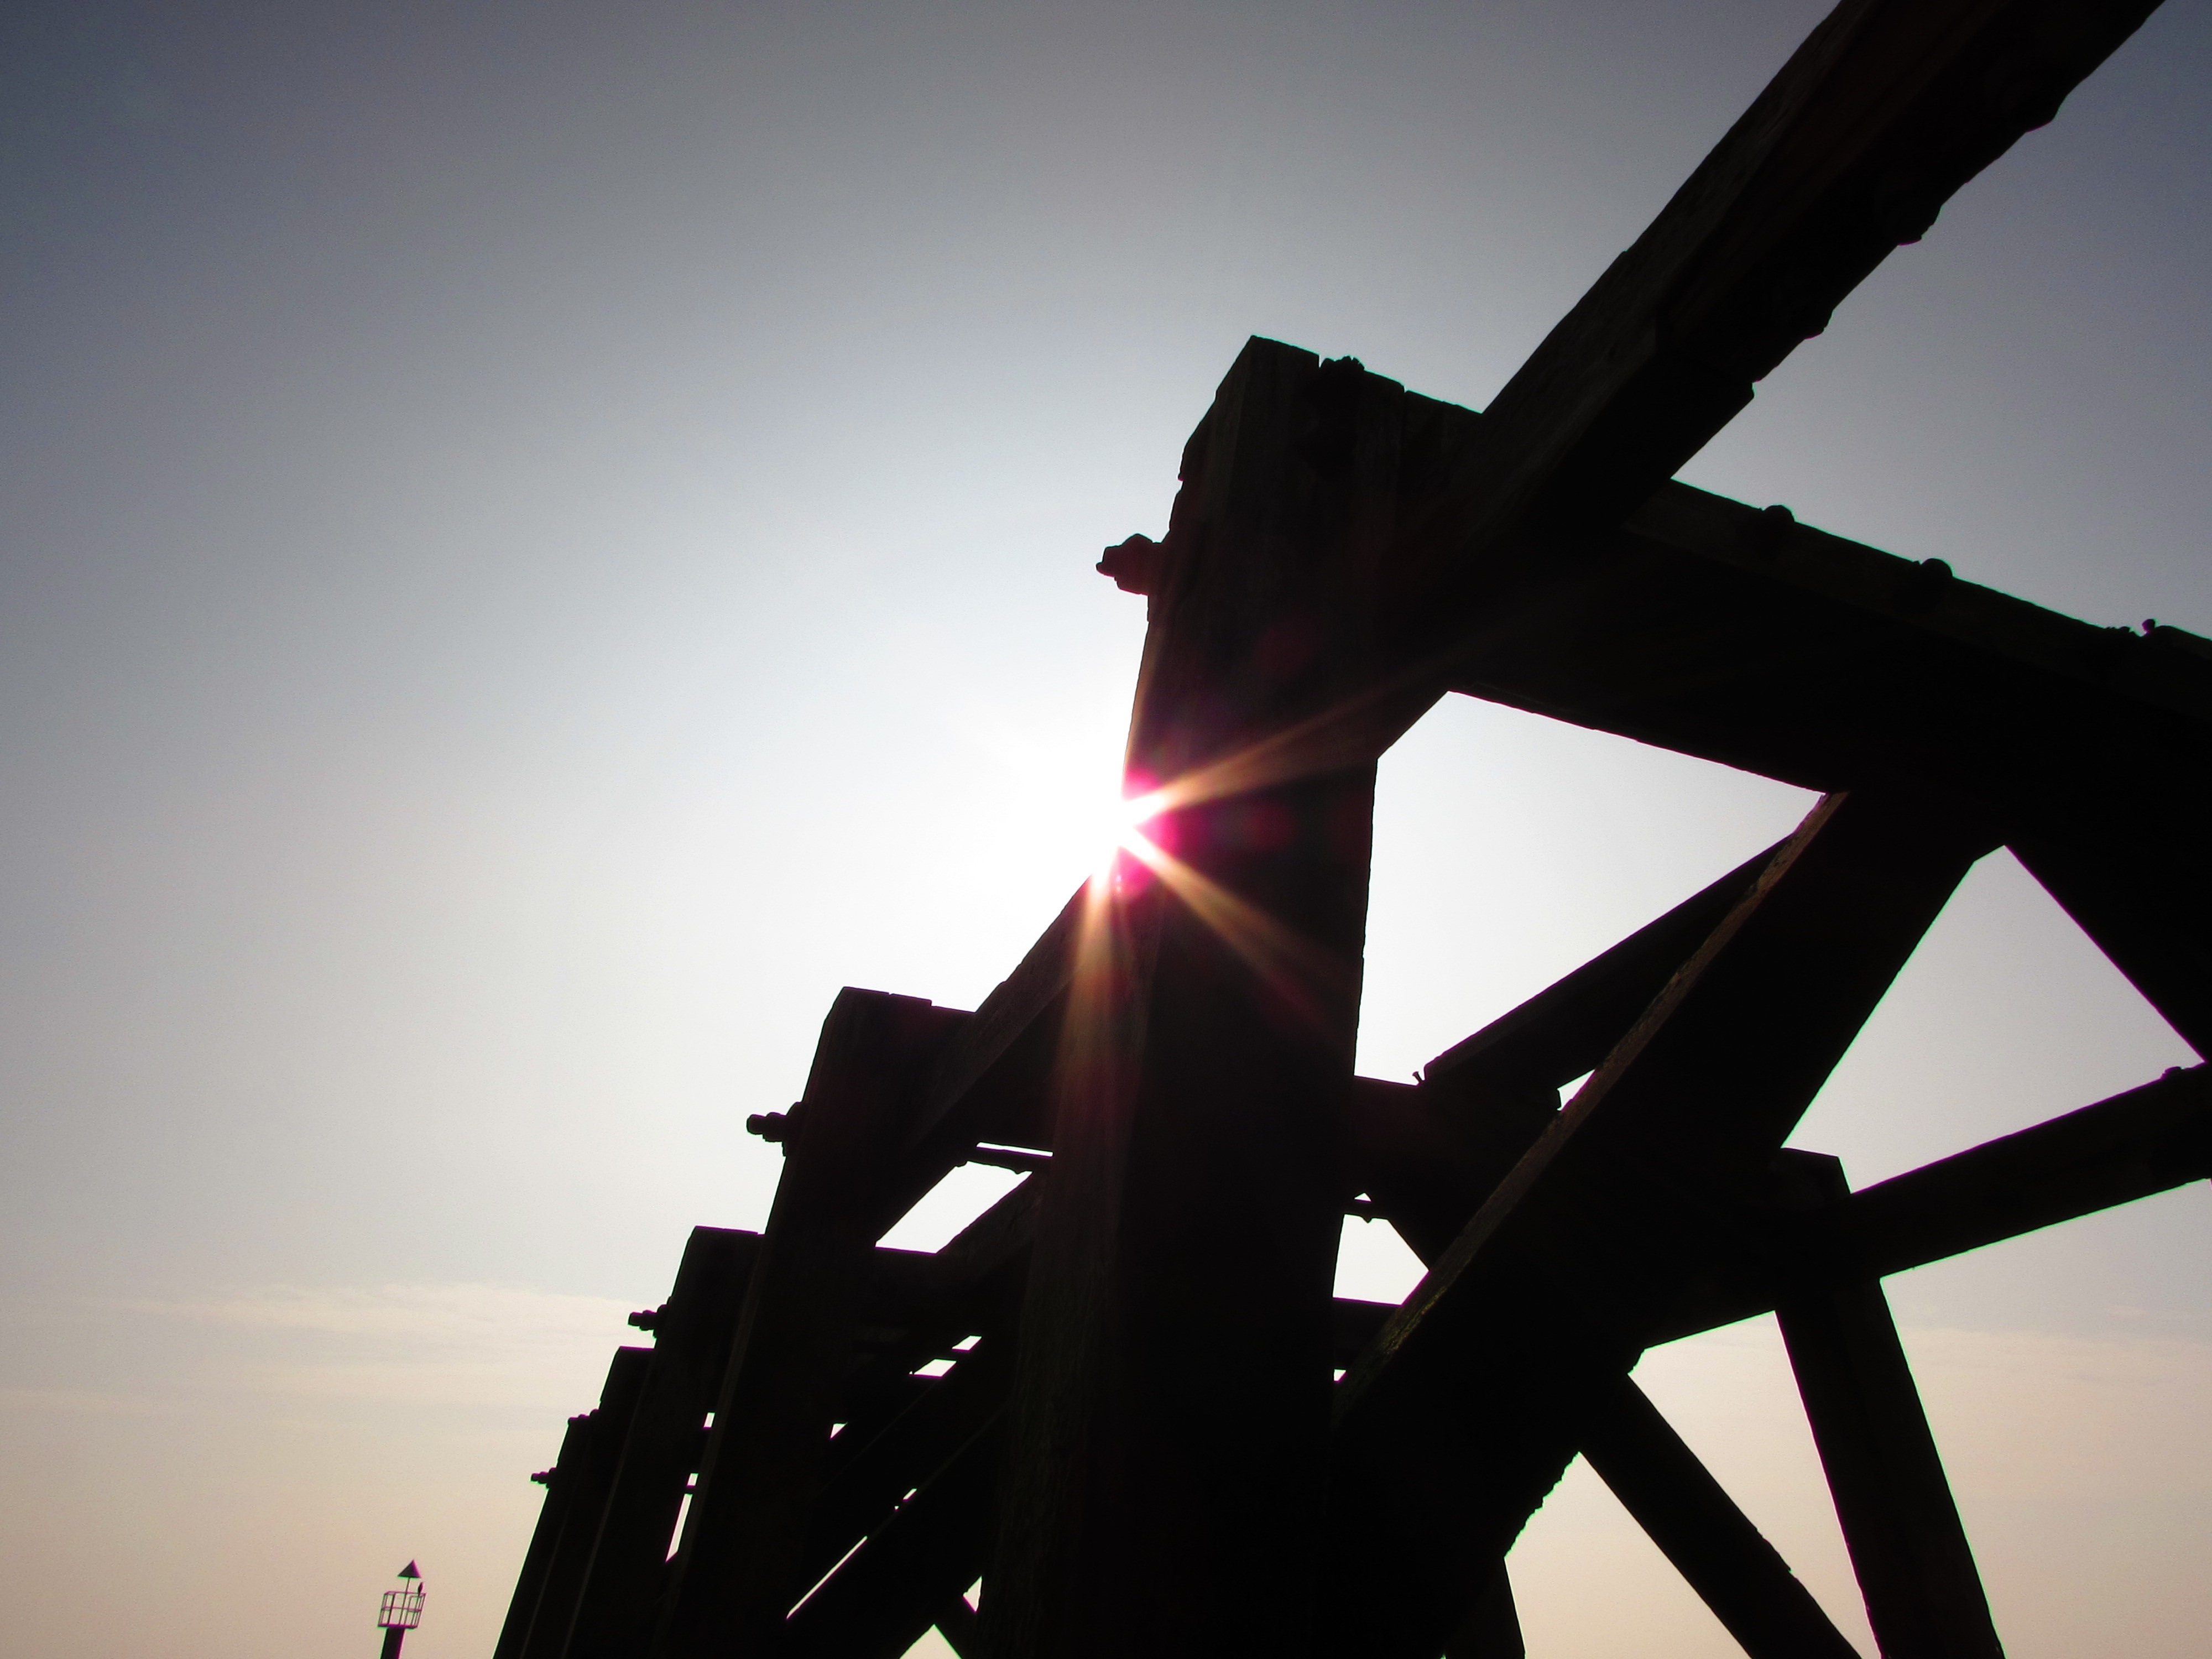
silhouette, light, sky, sunset, sunlight, dusk, line, reflection, darkness, lighting, shape, atmosphere of earth